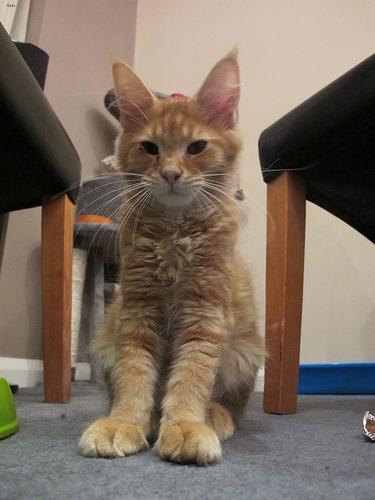
Breed: Maine Coon